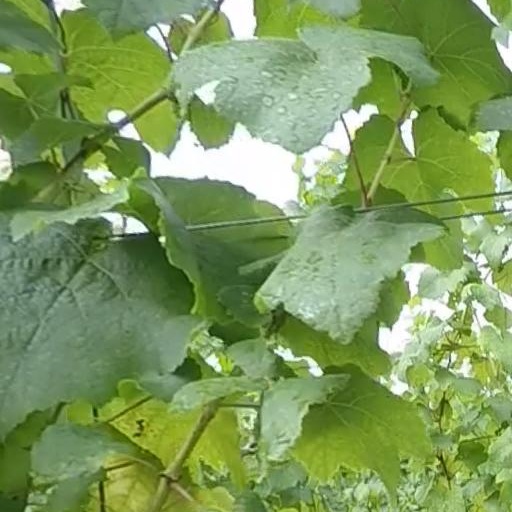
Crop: grape